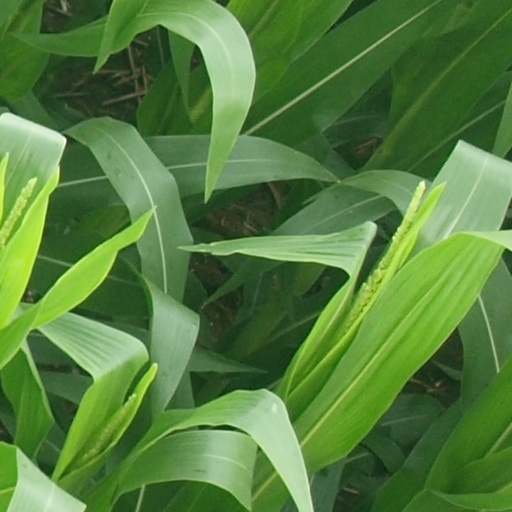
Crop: maize; corn